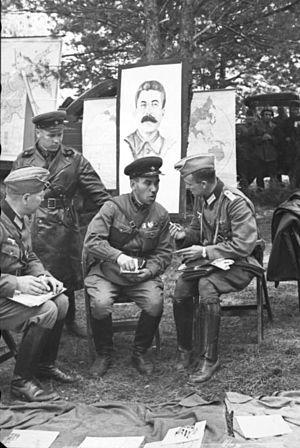
La collaboration biélorusse pendant la Seconde Guerre mondiale — dans son acception historiographique soviétique et russe, signifie la collaboration politique, économique et militaire avec les forces d'occupation allemandes pendant la Seconde Guerre mondiale sur le territoire de la Biélorussie.
Des comparaisons entre le nazisme et le communisme ont été effectuées par plusieurs historiens, philosophes politiques et intellectuels, du fait des similitudes techniques de la logistique totalitaire entre nazisme et stalinisme. Certains, comme l'Allemand Ernst Nolte, y voient deux systèmes qui s'articulent en action-réaction. Dans son livre Le Passé d'une illusion, François Furet note que nazisme et communisme partagent une même opposition envers la démocratie libérale et ce qu'ils nomment la « bourgeoisie capitaliste ». Les deux idéologies se réclament du socialisme et utilisent son image l'une comme l'autre, les principaux pays communistes s'affichant « socialistes » et « nazisme » étant une abréviation de national-socialisme. Le Troisième Reich et l'URSS de Staline sont définis par la philosophe allemande Hannah Arendt comme des régimes « totalitaires », qualificatif également appliqué par les médias aux régimes de Mao Zedong, de Pol Pot ou de Kim Il-sung.
En octobre et novembre 1940, se tinrent les négociations germano-soviétiques concernant une éventuelle entrée de l’URSS dans l'Axe. Les négociations comprenaient une conférence de deux jours à Berlin entre le ministre soviétique des Affaires étrangères Viatcheslav Molotov, Adolf Hitler et le ministre allemand des Affaires étrangères Joachim von Ribbentrop, suivie par des accords commerciaux entre les deux pays. L'Allemagne n'a jamais répondu à la proposition soviétique du 25 novembre 1940, laissant les négociations en suspens. L’Allemagne rompit le pacte Molotov-Ribbentrop en juin 1941 en envahissant l'Union soviétique.
Brest, anciennement Brest-Litovsk puis Brest-sur-le-Boug, est une ville de Biélorussie et la capitale administrative de la voblast de Brest.
Le défilé militaire germano-soviétique de Brest-Litovsk fait référence à une cérémonie officielle organisée par les troupes de l'Allemagne nazie et de l'Union soviétique le 22 septembre 1939 lors de l'invasion de la Pologne dans la ville de Brest-Litovsk